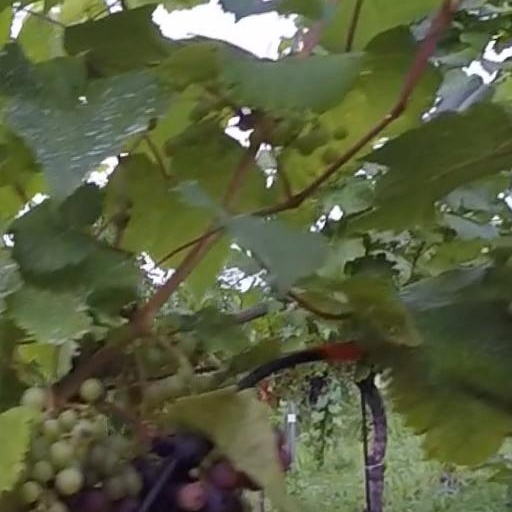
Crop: grape